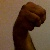
The image shows a hand gesture representing the letter 'M' in Indian Sign Language.